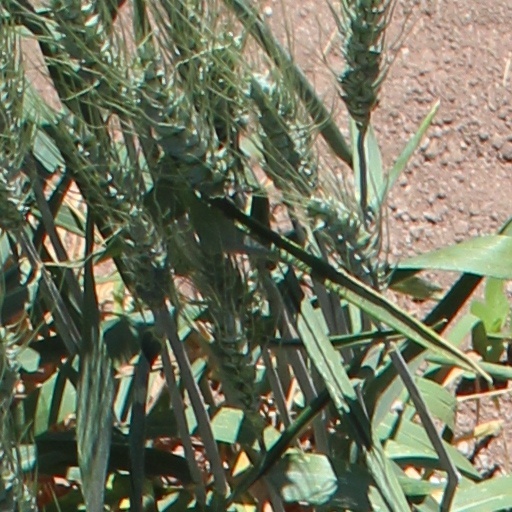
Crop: wheat